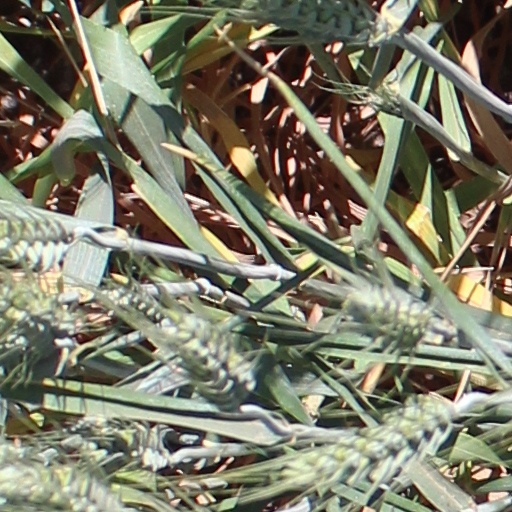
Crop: wheat